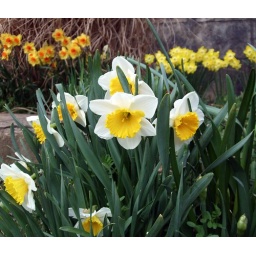
More Spring flowers in bloom outside the Eastern State Penitentiary walls in Philadelphia PA